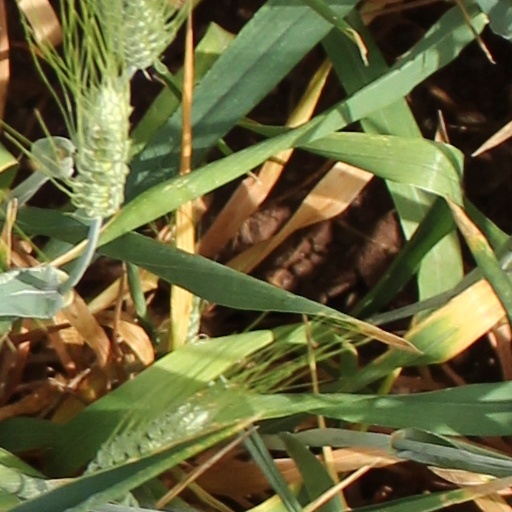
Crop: wheat